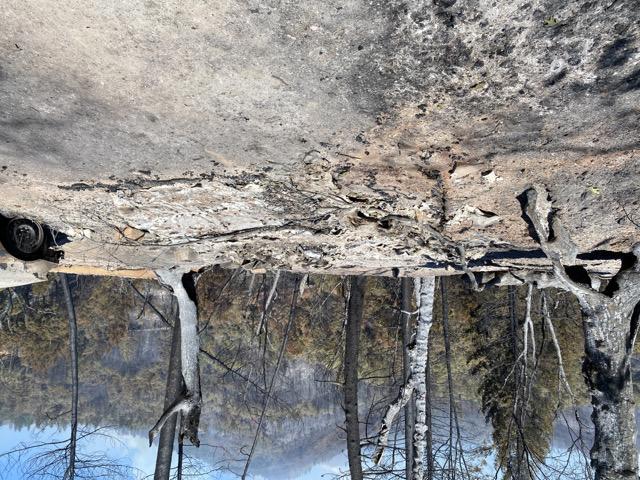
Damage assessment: destroyed